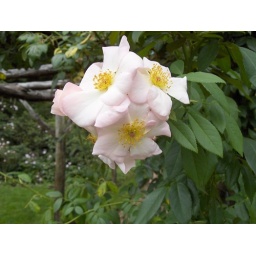
Appleblossom pink roses in the Rose Garden